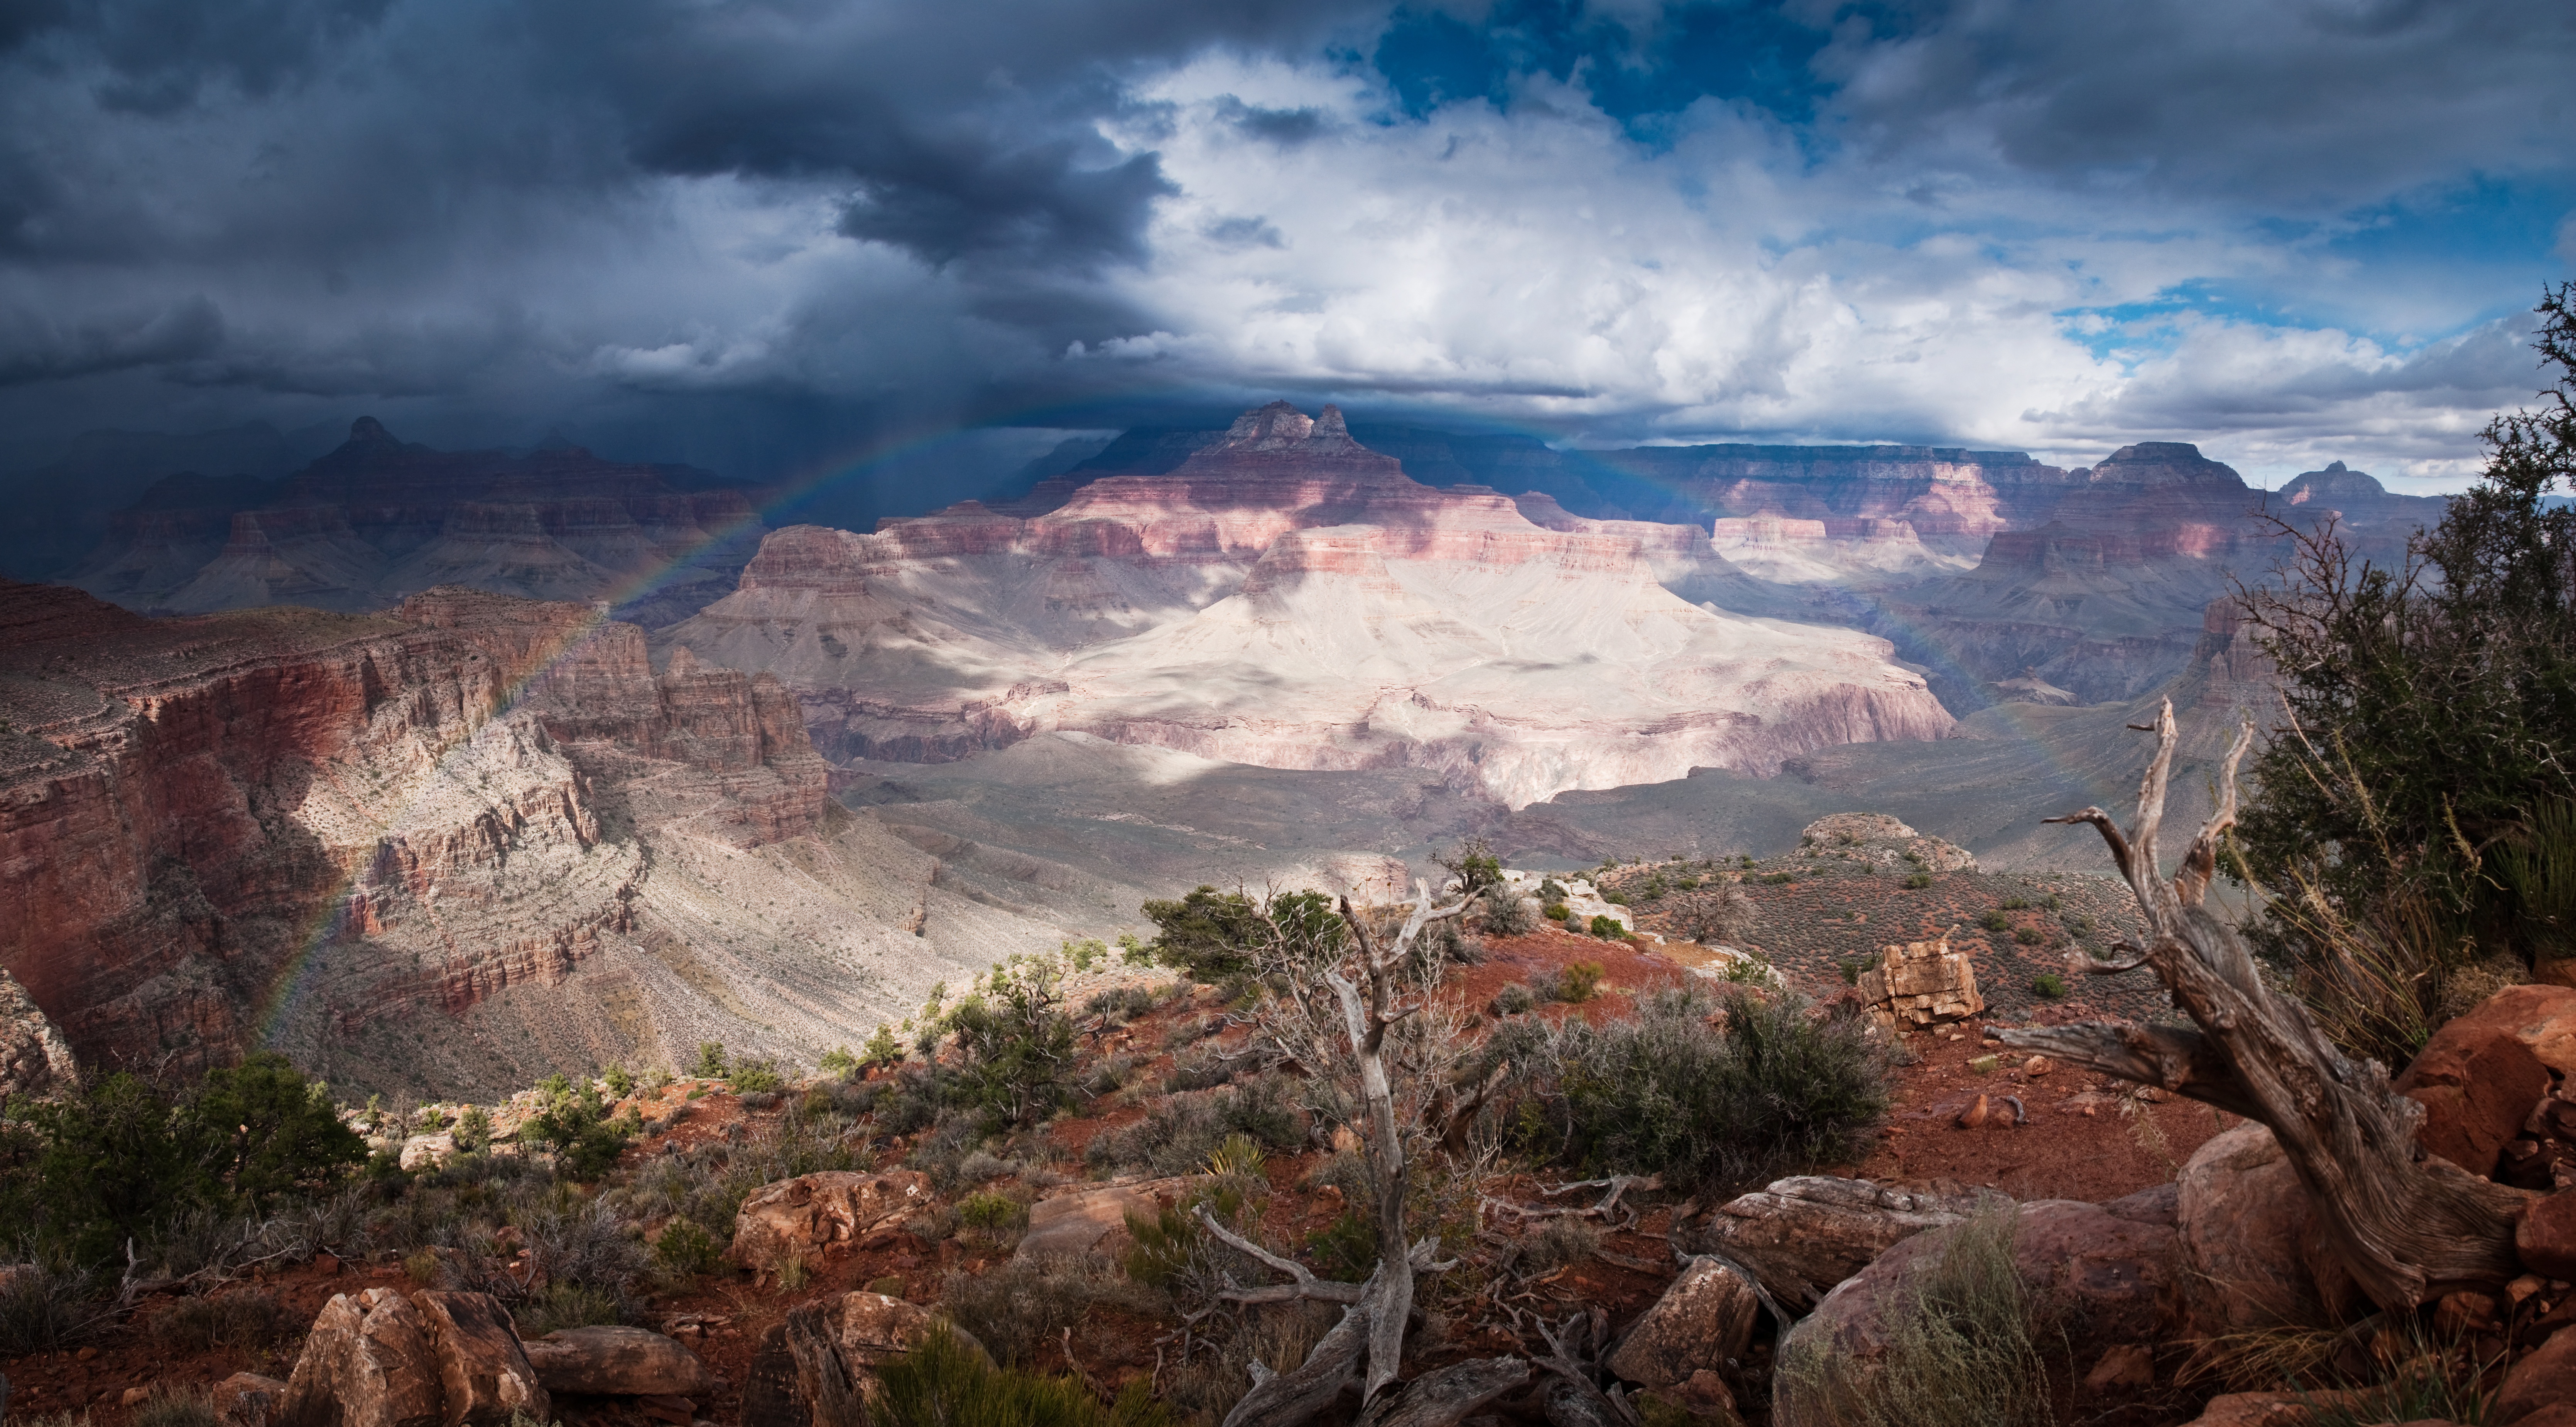
landscape, wilderness, mountain, valley, mountain range, panorama, canyon, national park, plateau, landform, geographical feature, mountainous landforms